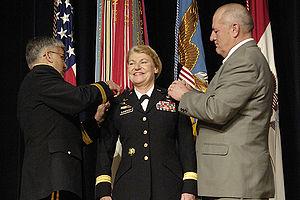
Ann E. Dunwoody, née le 14 janvier 1953 à Fort Belvoir, en Virginie, est une ancienne général quatre étoiles de l'Armée de terre américaine.